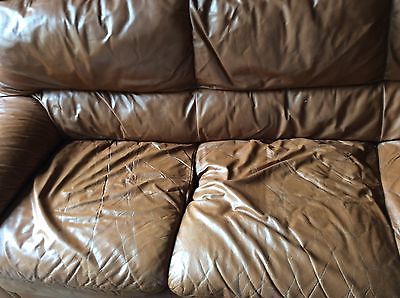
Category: sofa